Cocoa bean

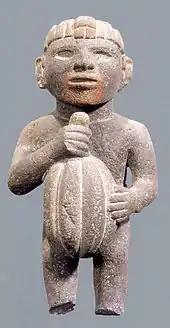
Aztec sculpture with pod

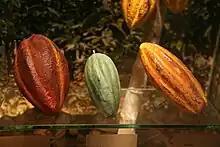
The three traditional varieties: Forastero, Trinitario, and Criollo

The cacao tree is native to the Amazon rainforest. It was first domesticated at least 5,300 years ago, in equatorial South America from the Santa Ana-La Florida (SALF) site in what is present-day southeast Ecuador (Zamora-Chinchipe Province) by the Mayo-Chinchipe culture, before being introduced in Mesoamerica.